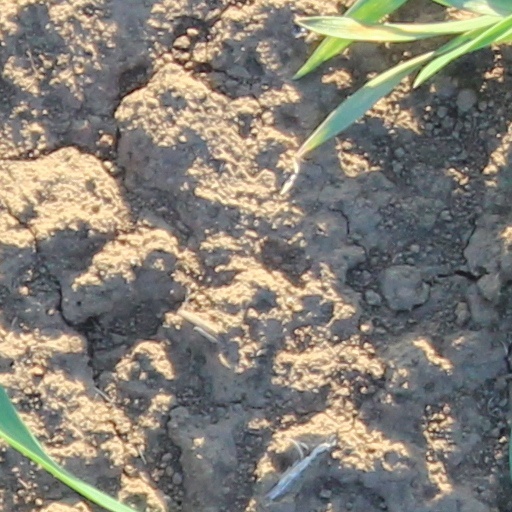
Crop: wheat